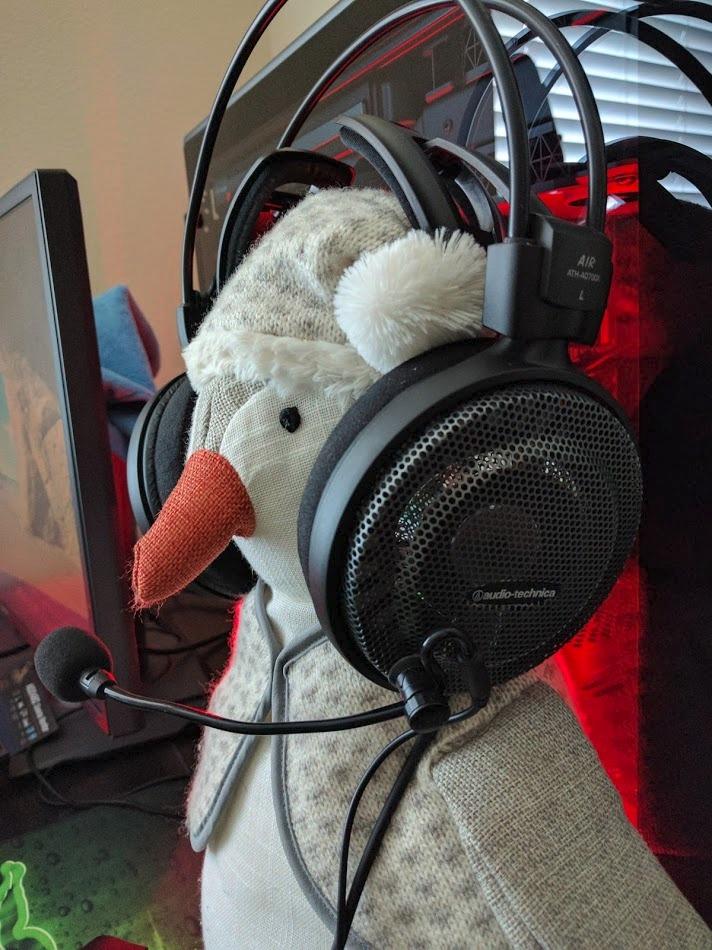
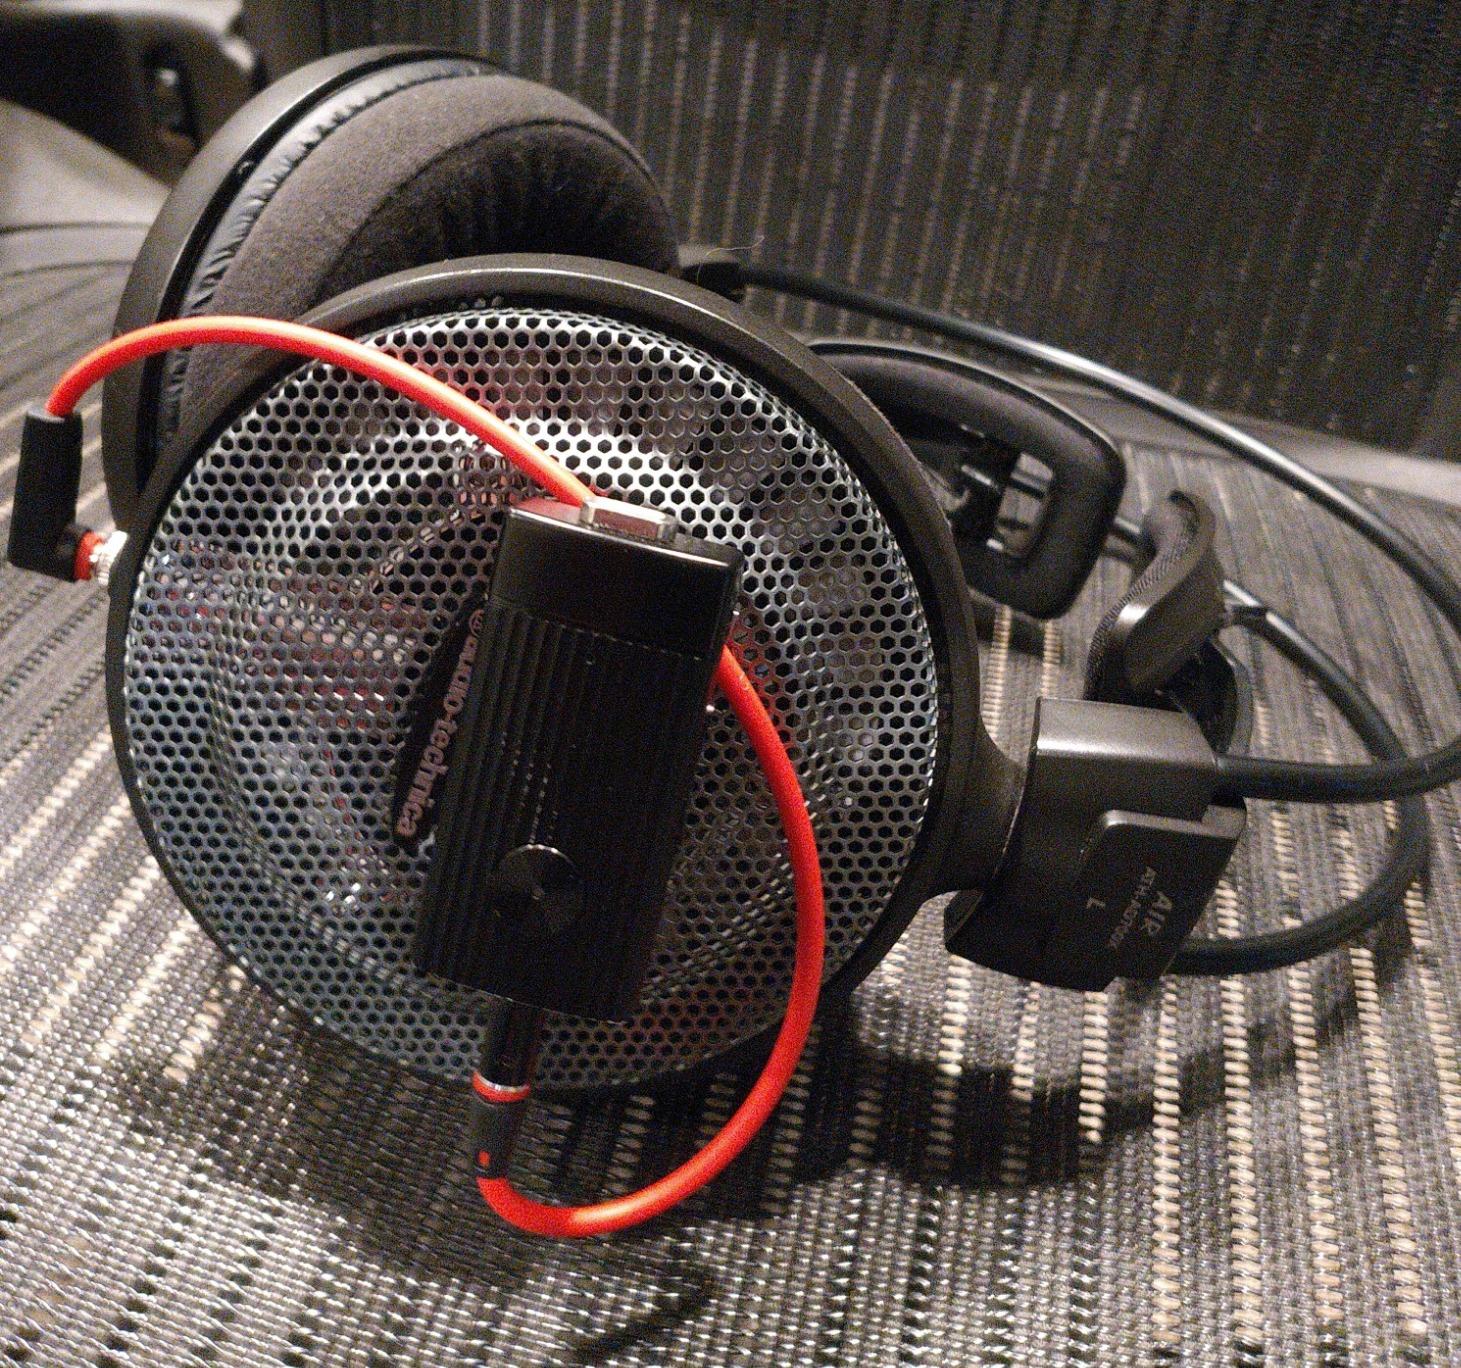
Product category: headphones
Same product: yes